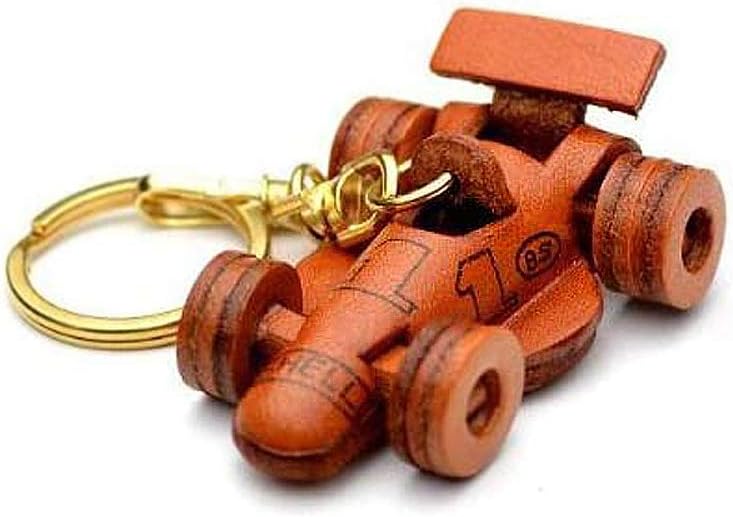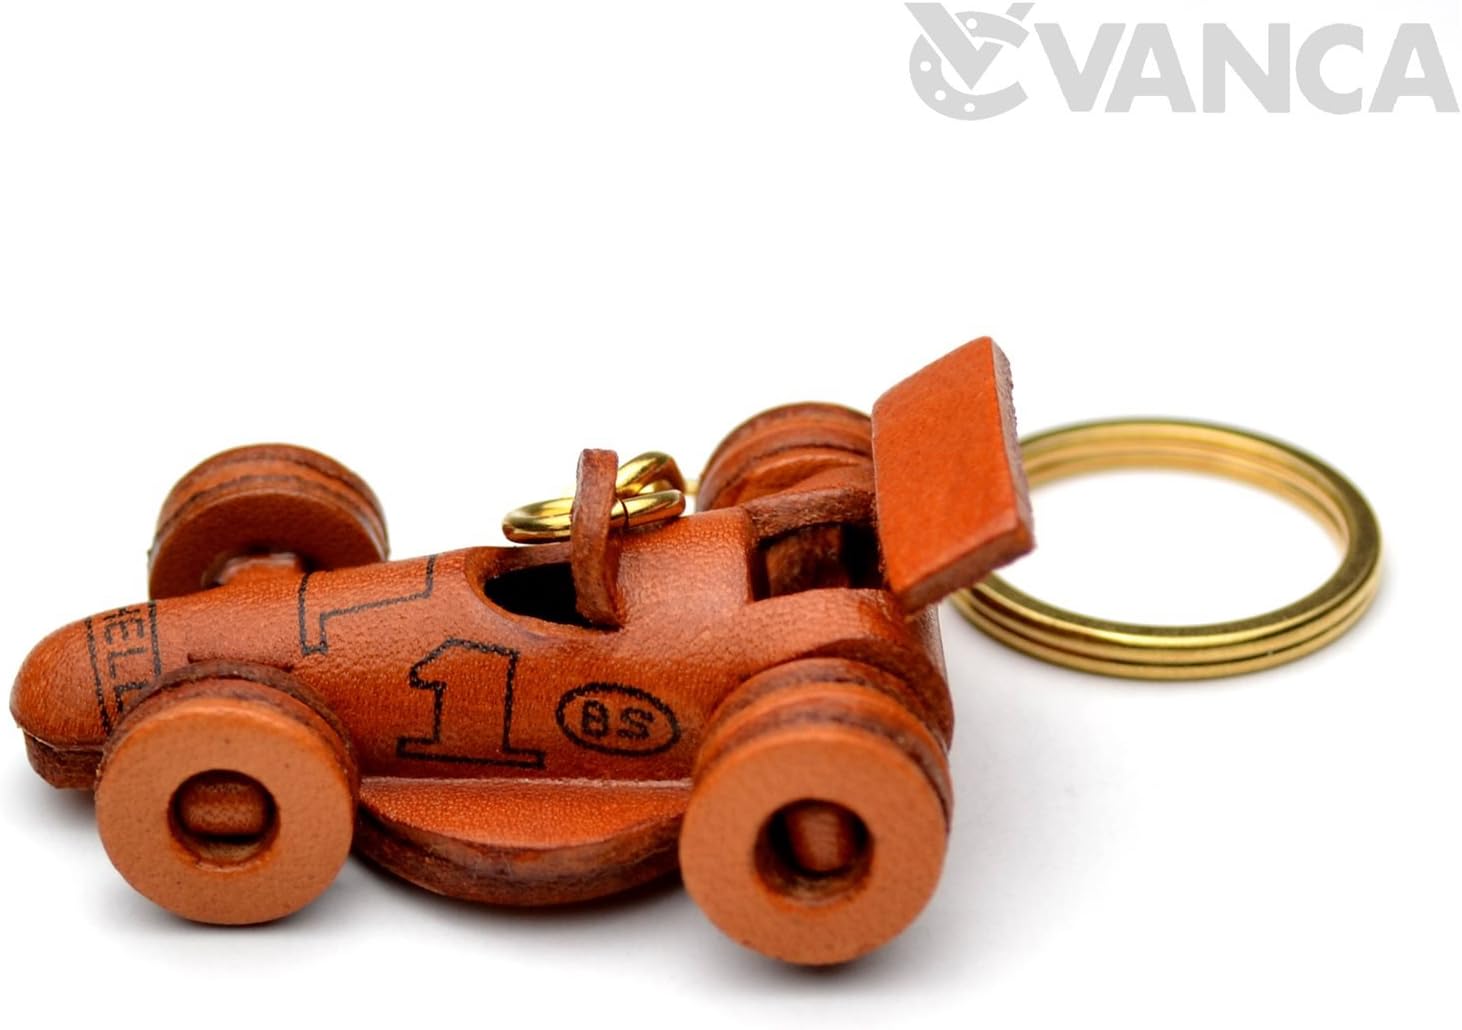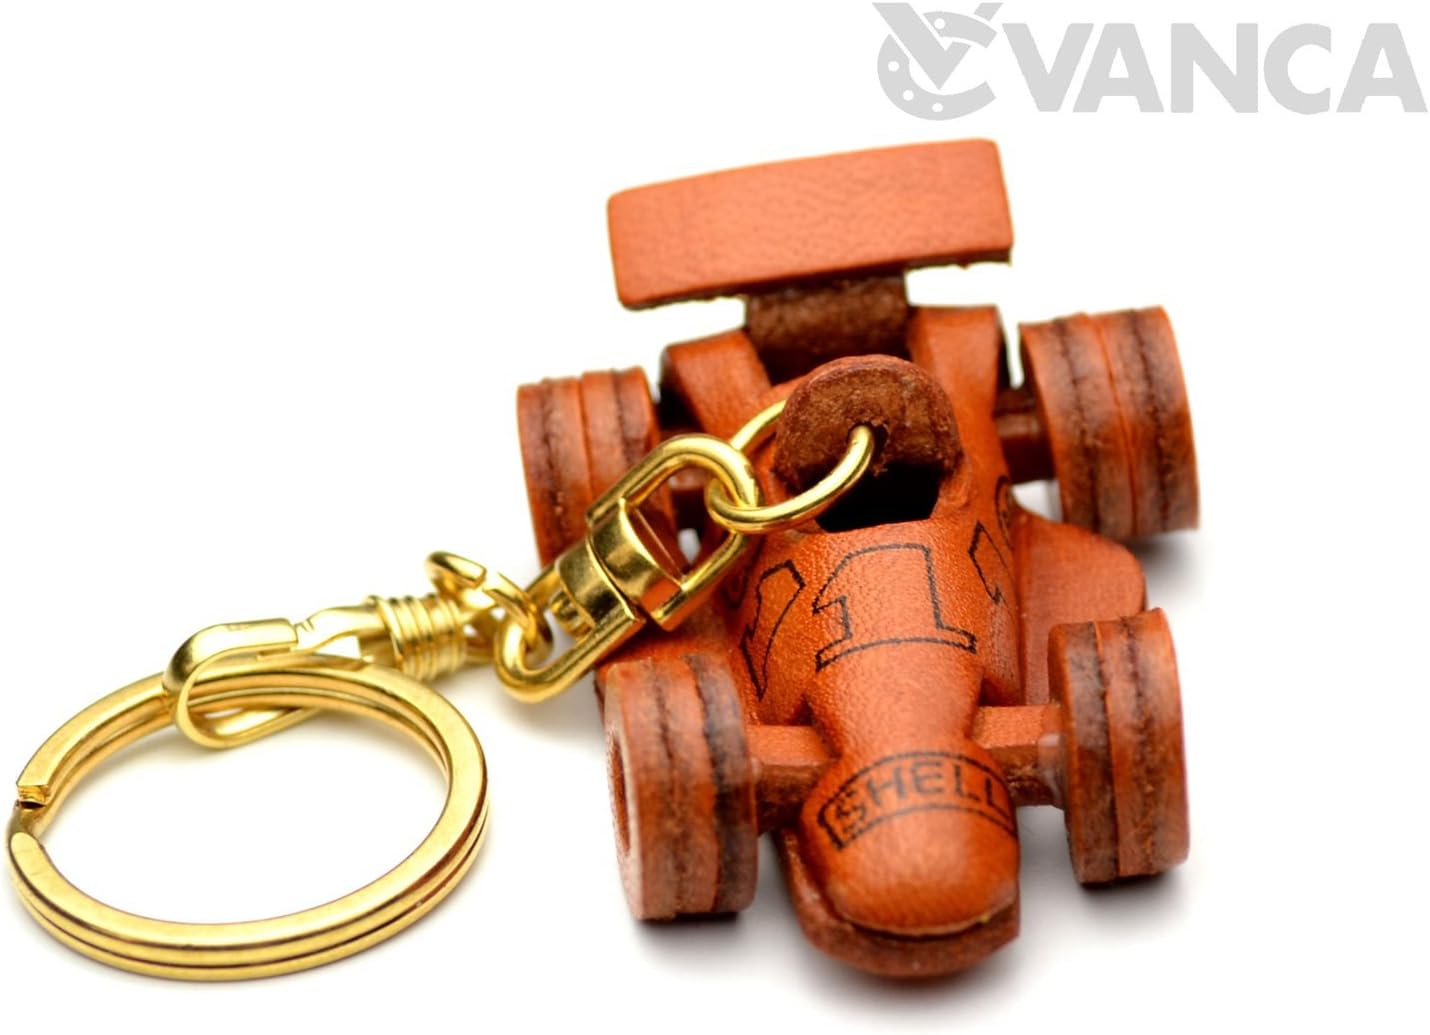
Formula-1 Racing Car Vehicles 3D Leather Keychain(L) VANCA CRAFT-Collectible Keyring Charm Pendant Made in Japan
Category: Office Products
Ingeniously handcrafted genuine leather keychain by skilled craftmen. VANCA CRAFT is a leading leather-crafts manufacture in Japan. It's creation is very unique and exquisite. It makes this key ring outstanding and eye catching. They will grow even more beautiful with age and use. Nothing more important for us than bringing you a smile and years of satisfaction with it's quality!
Features: This beautiful keychain will make sure that everyone's eyes are on you. | Approx Dimensions: Charm H15 x W55 x D35mm/0.6"H*2.2"W*1.4"D. Split ring diameter: 2.6cm/ 1”. Weight Approx 20gram. | Very unique, durable.100% Brand New and High Quality. Easy to use snap hook allow quick & easy attaching/detaching. Cute with pendant. | Made with organically tanned finest genuine leather and eco-friendly materials including non-toxic stains. Skillfully handcrafted in Japan with features of innovative 3D figurines tecnique. | Designed by Shigeo Tanaka. Exquisite designs with highly detailed artwork. Perfect gift for yourself, your friends or collection.